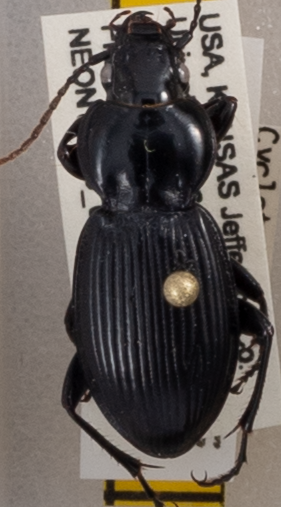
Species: Cyclotrachelus sodalis colossus
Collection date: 2019-08-06
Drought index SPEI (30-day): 0.494
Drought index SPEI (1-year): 1.69
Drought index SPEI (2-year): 0.738